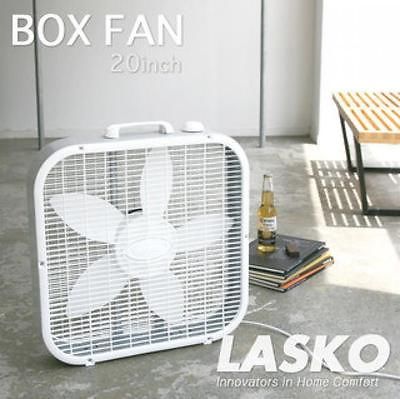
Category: fan